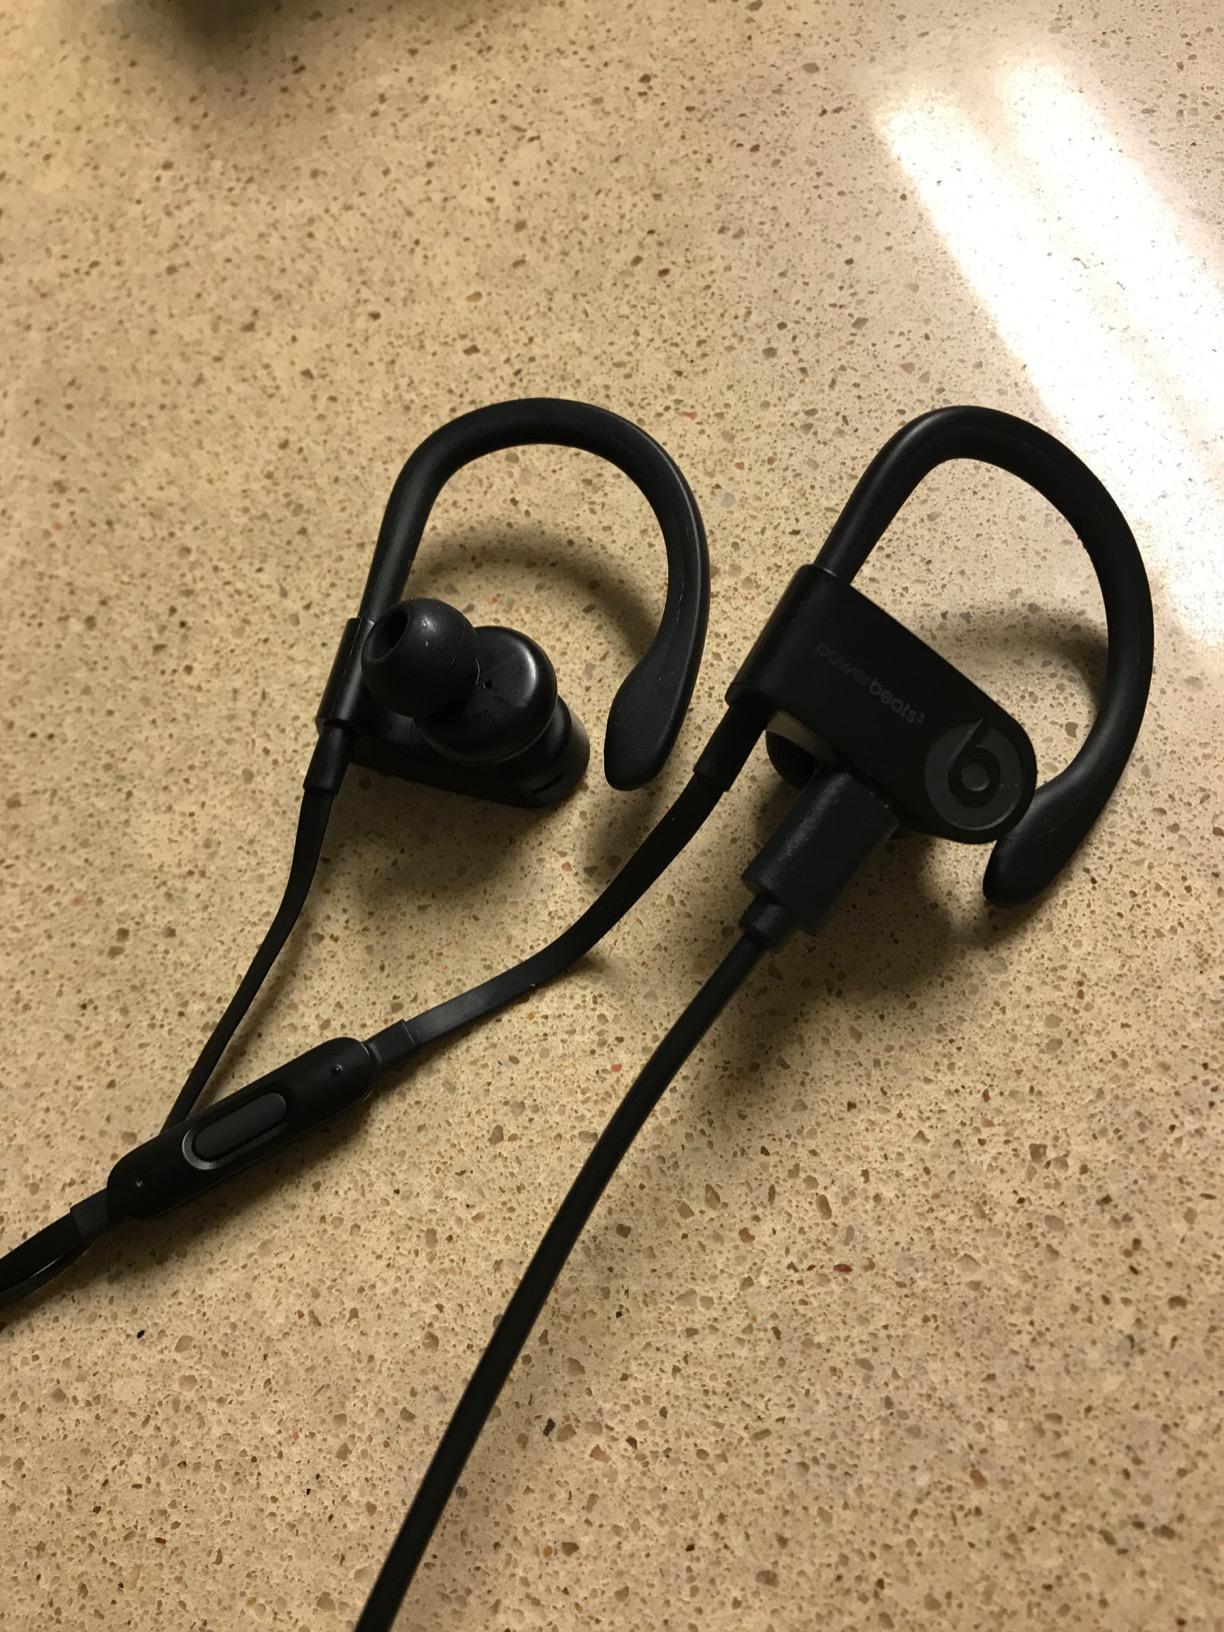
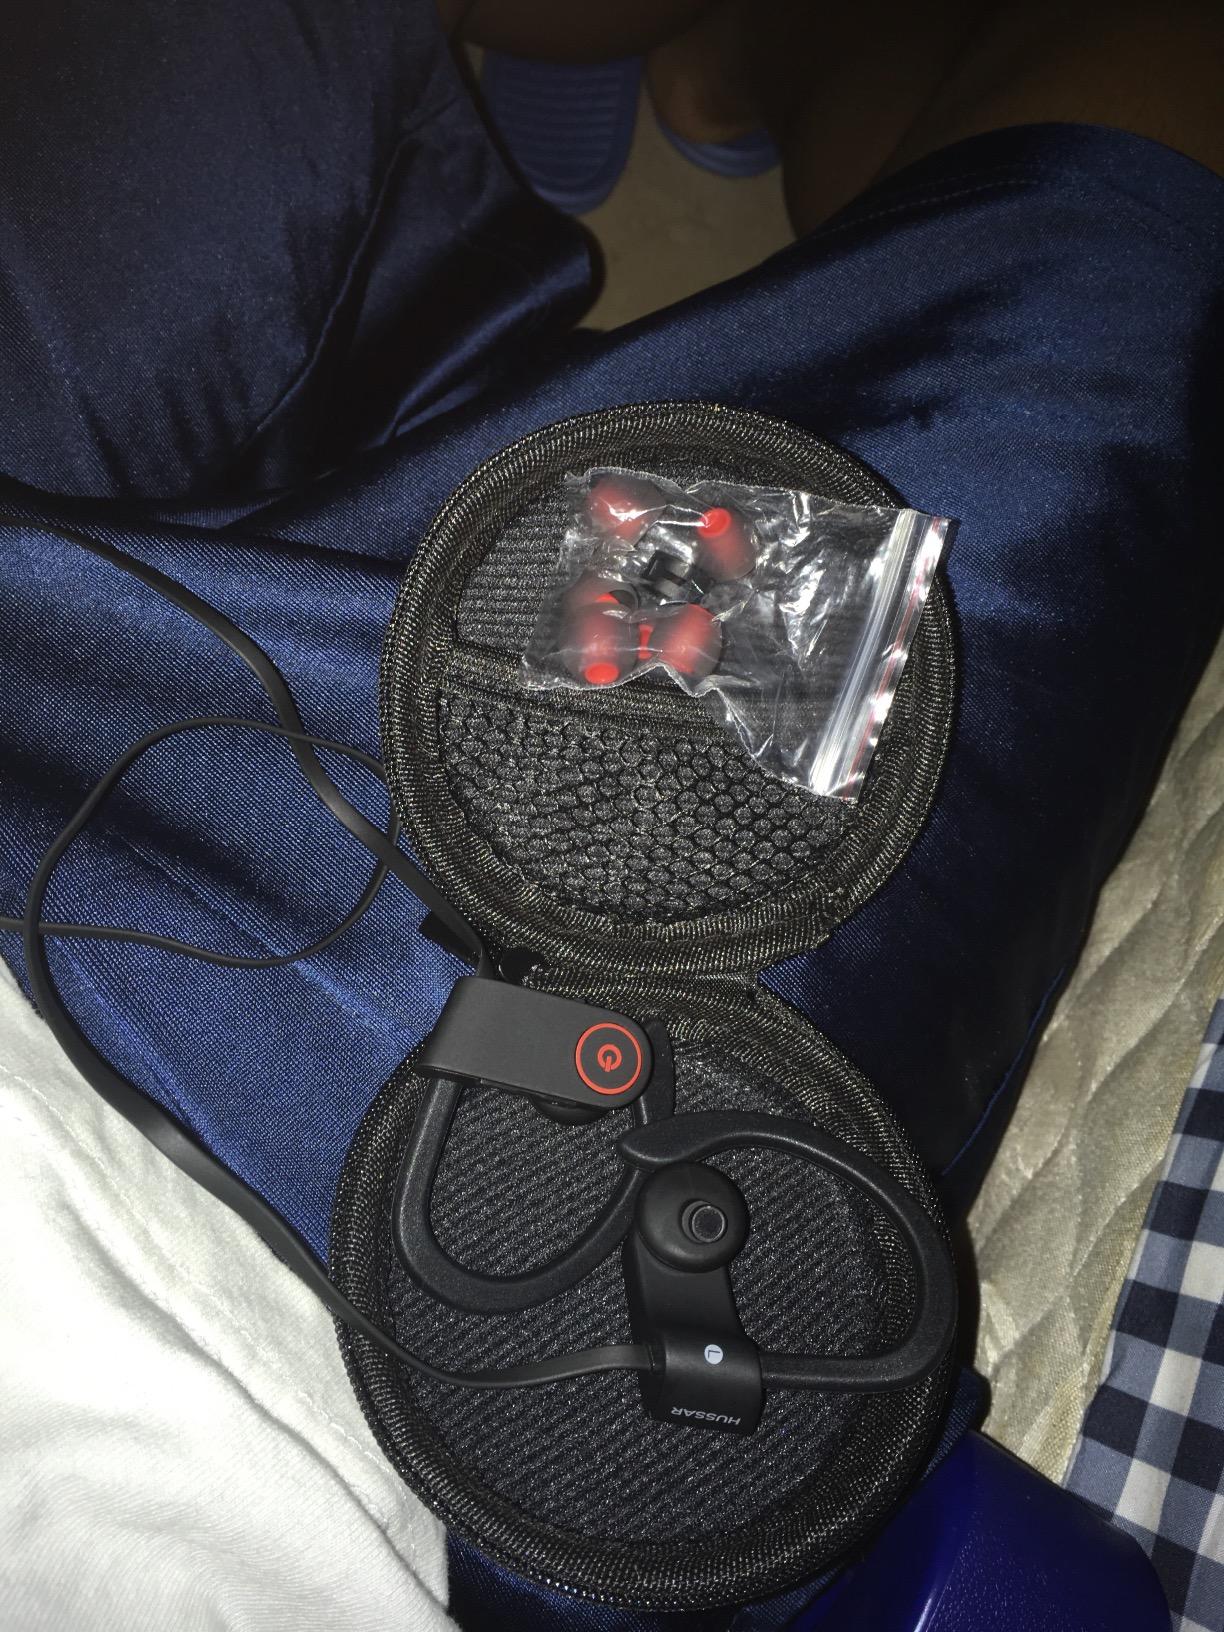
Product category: headphones
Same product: no